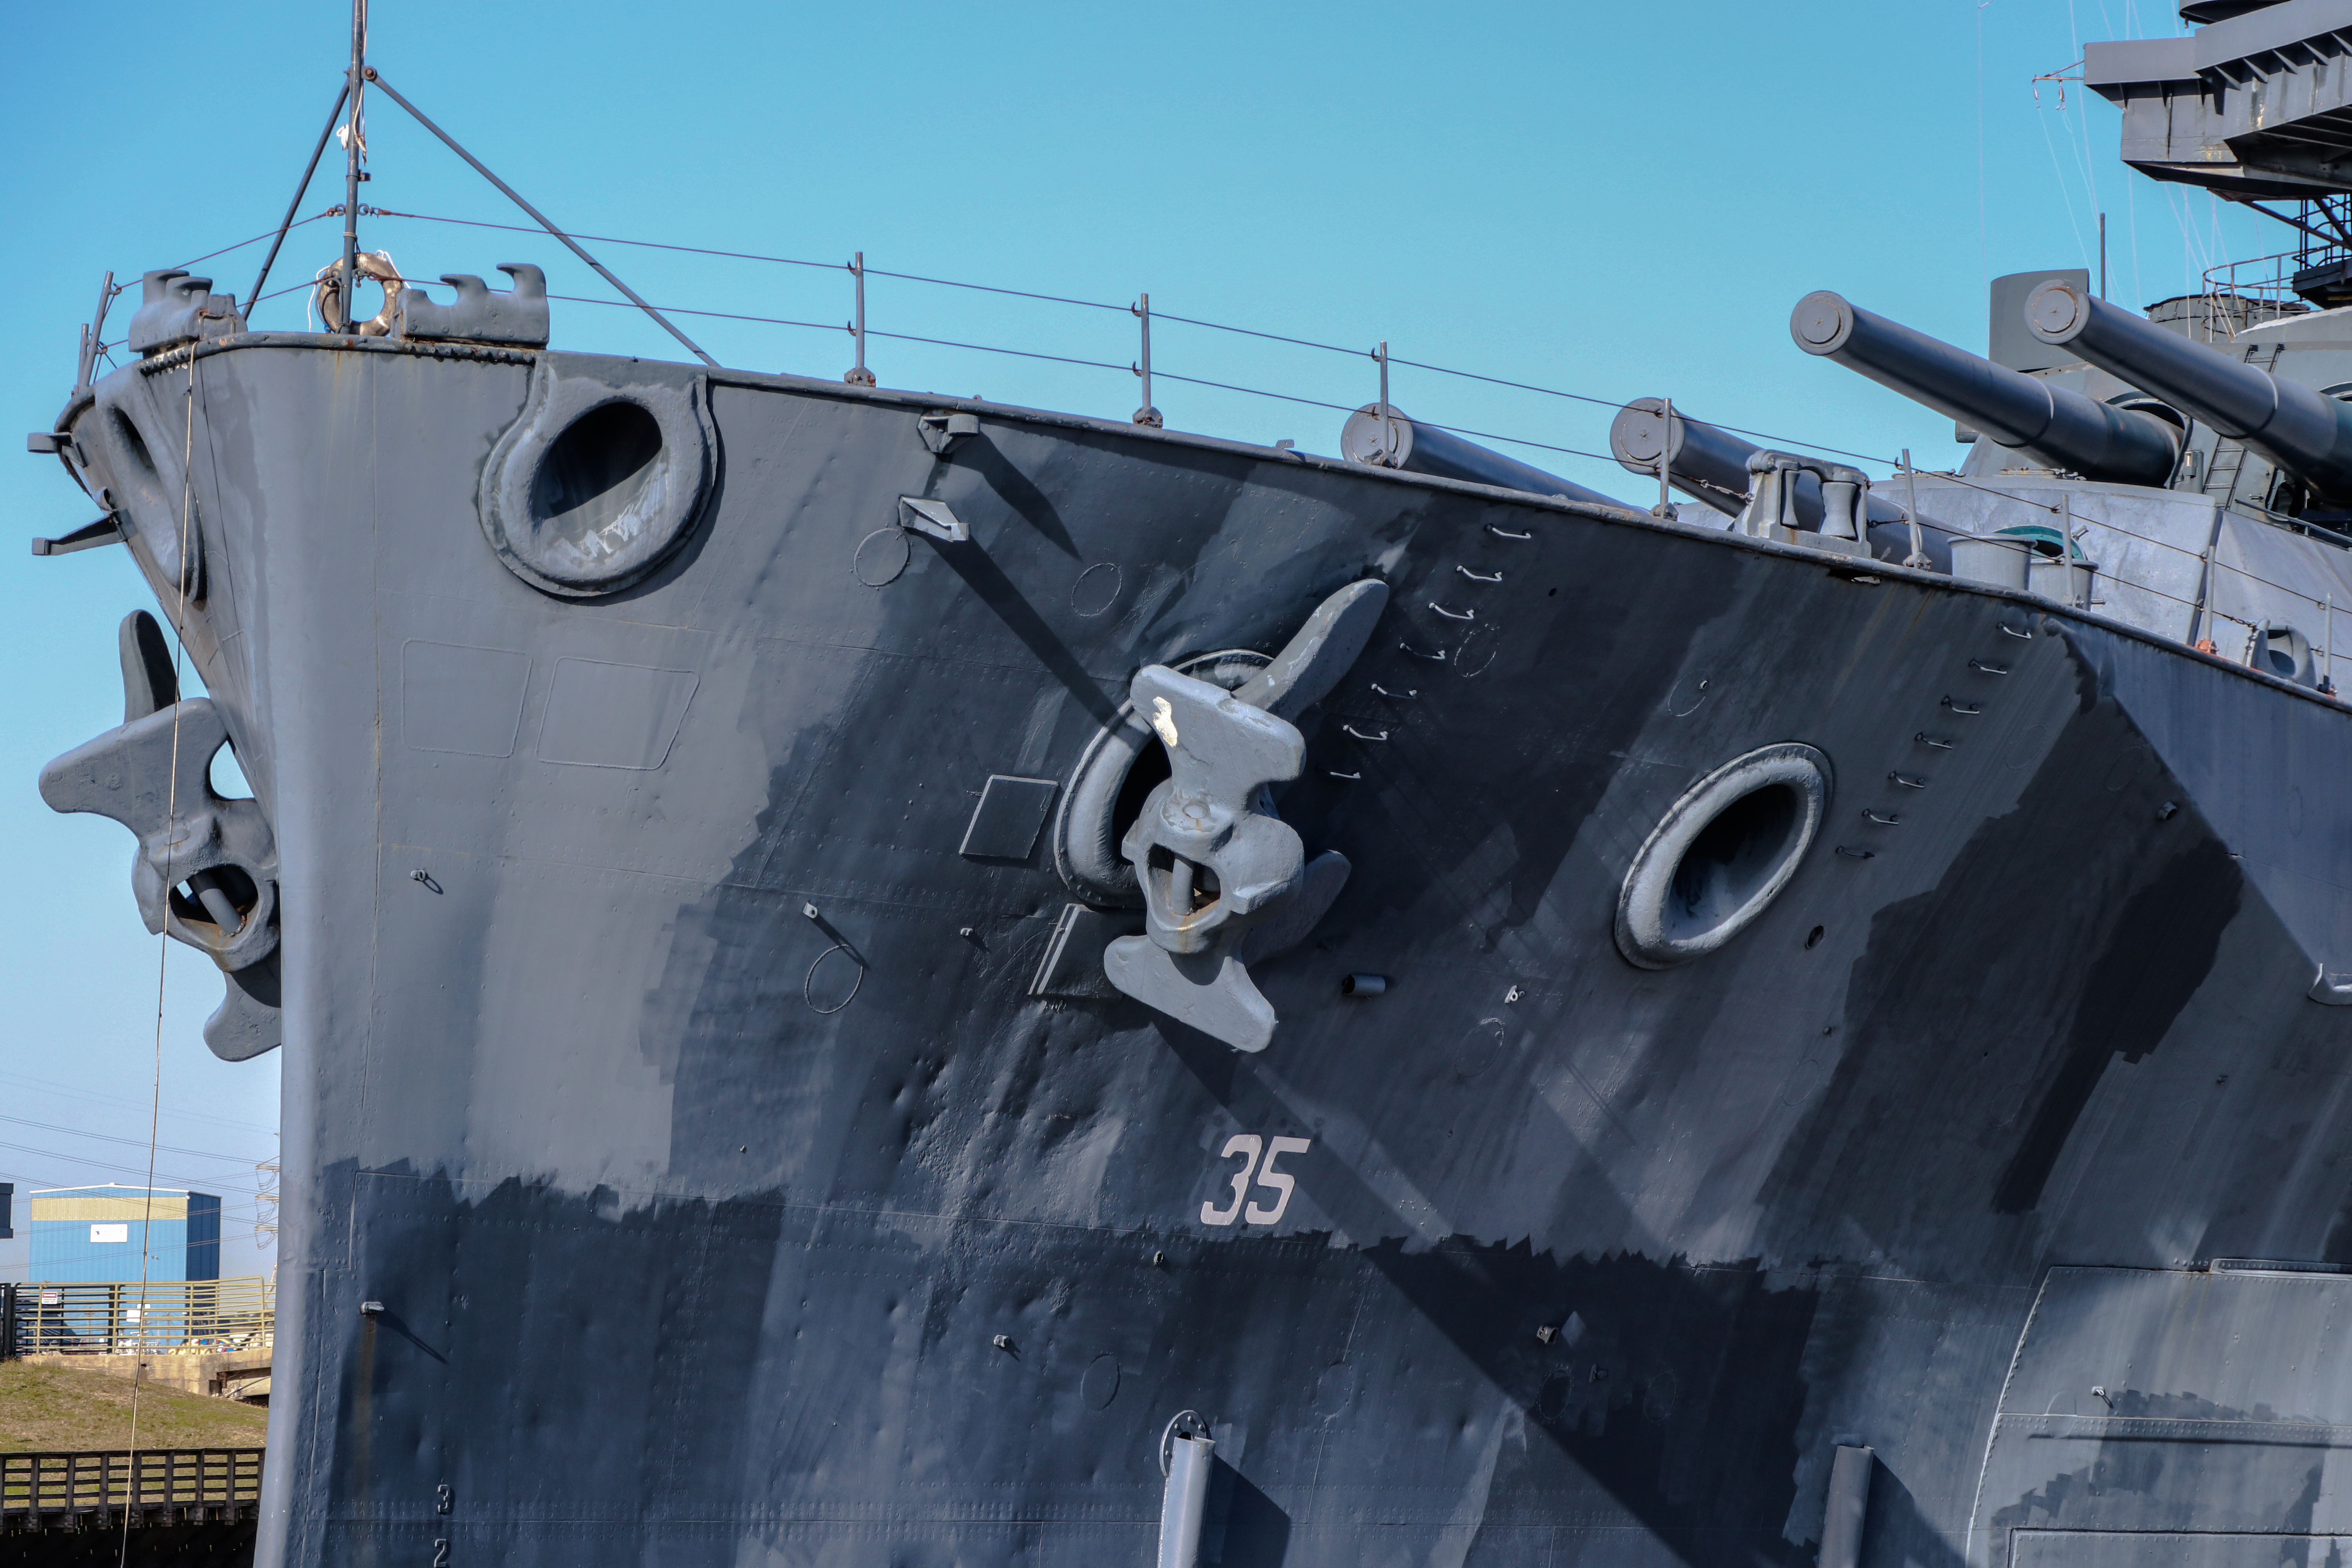
battleship, texas, texaspark, navy, ship, outside, water, metal, vessel, memorial, worldwar2, anchor, naval ship, naval architecture, boat, warship, destroyer, cruiser, water transportation, dreadnought, heavy cruiser, battlecruiser